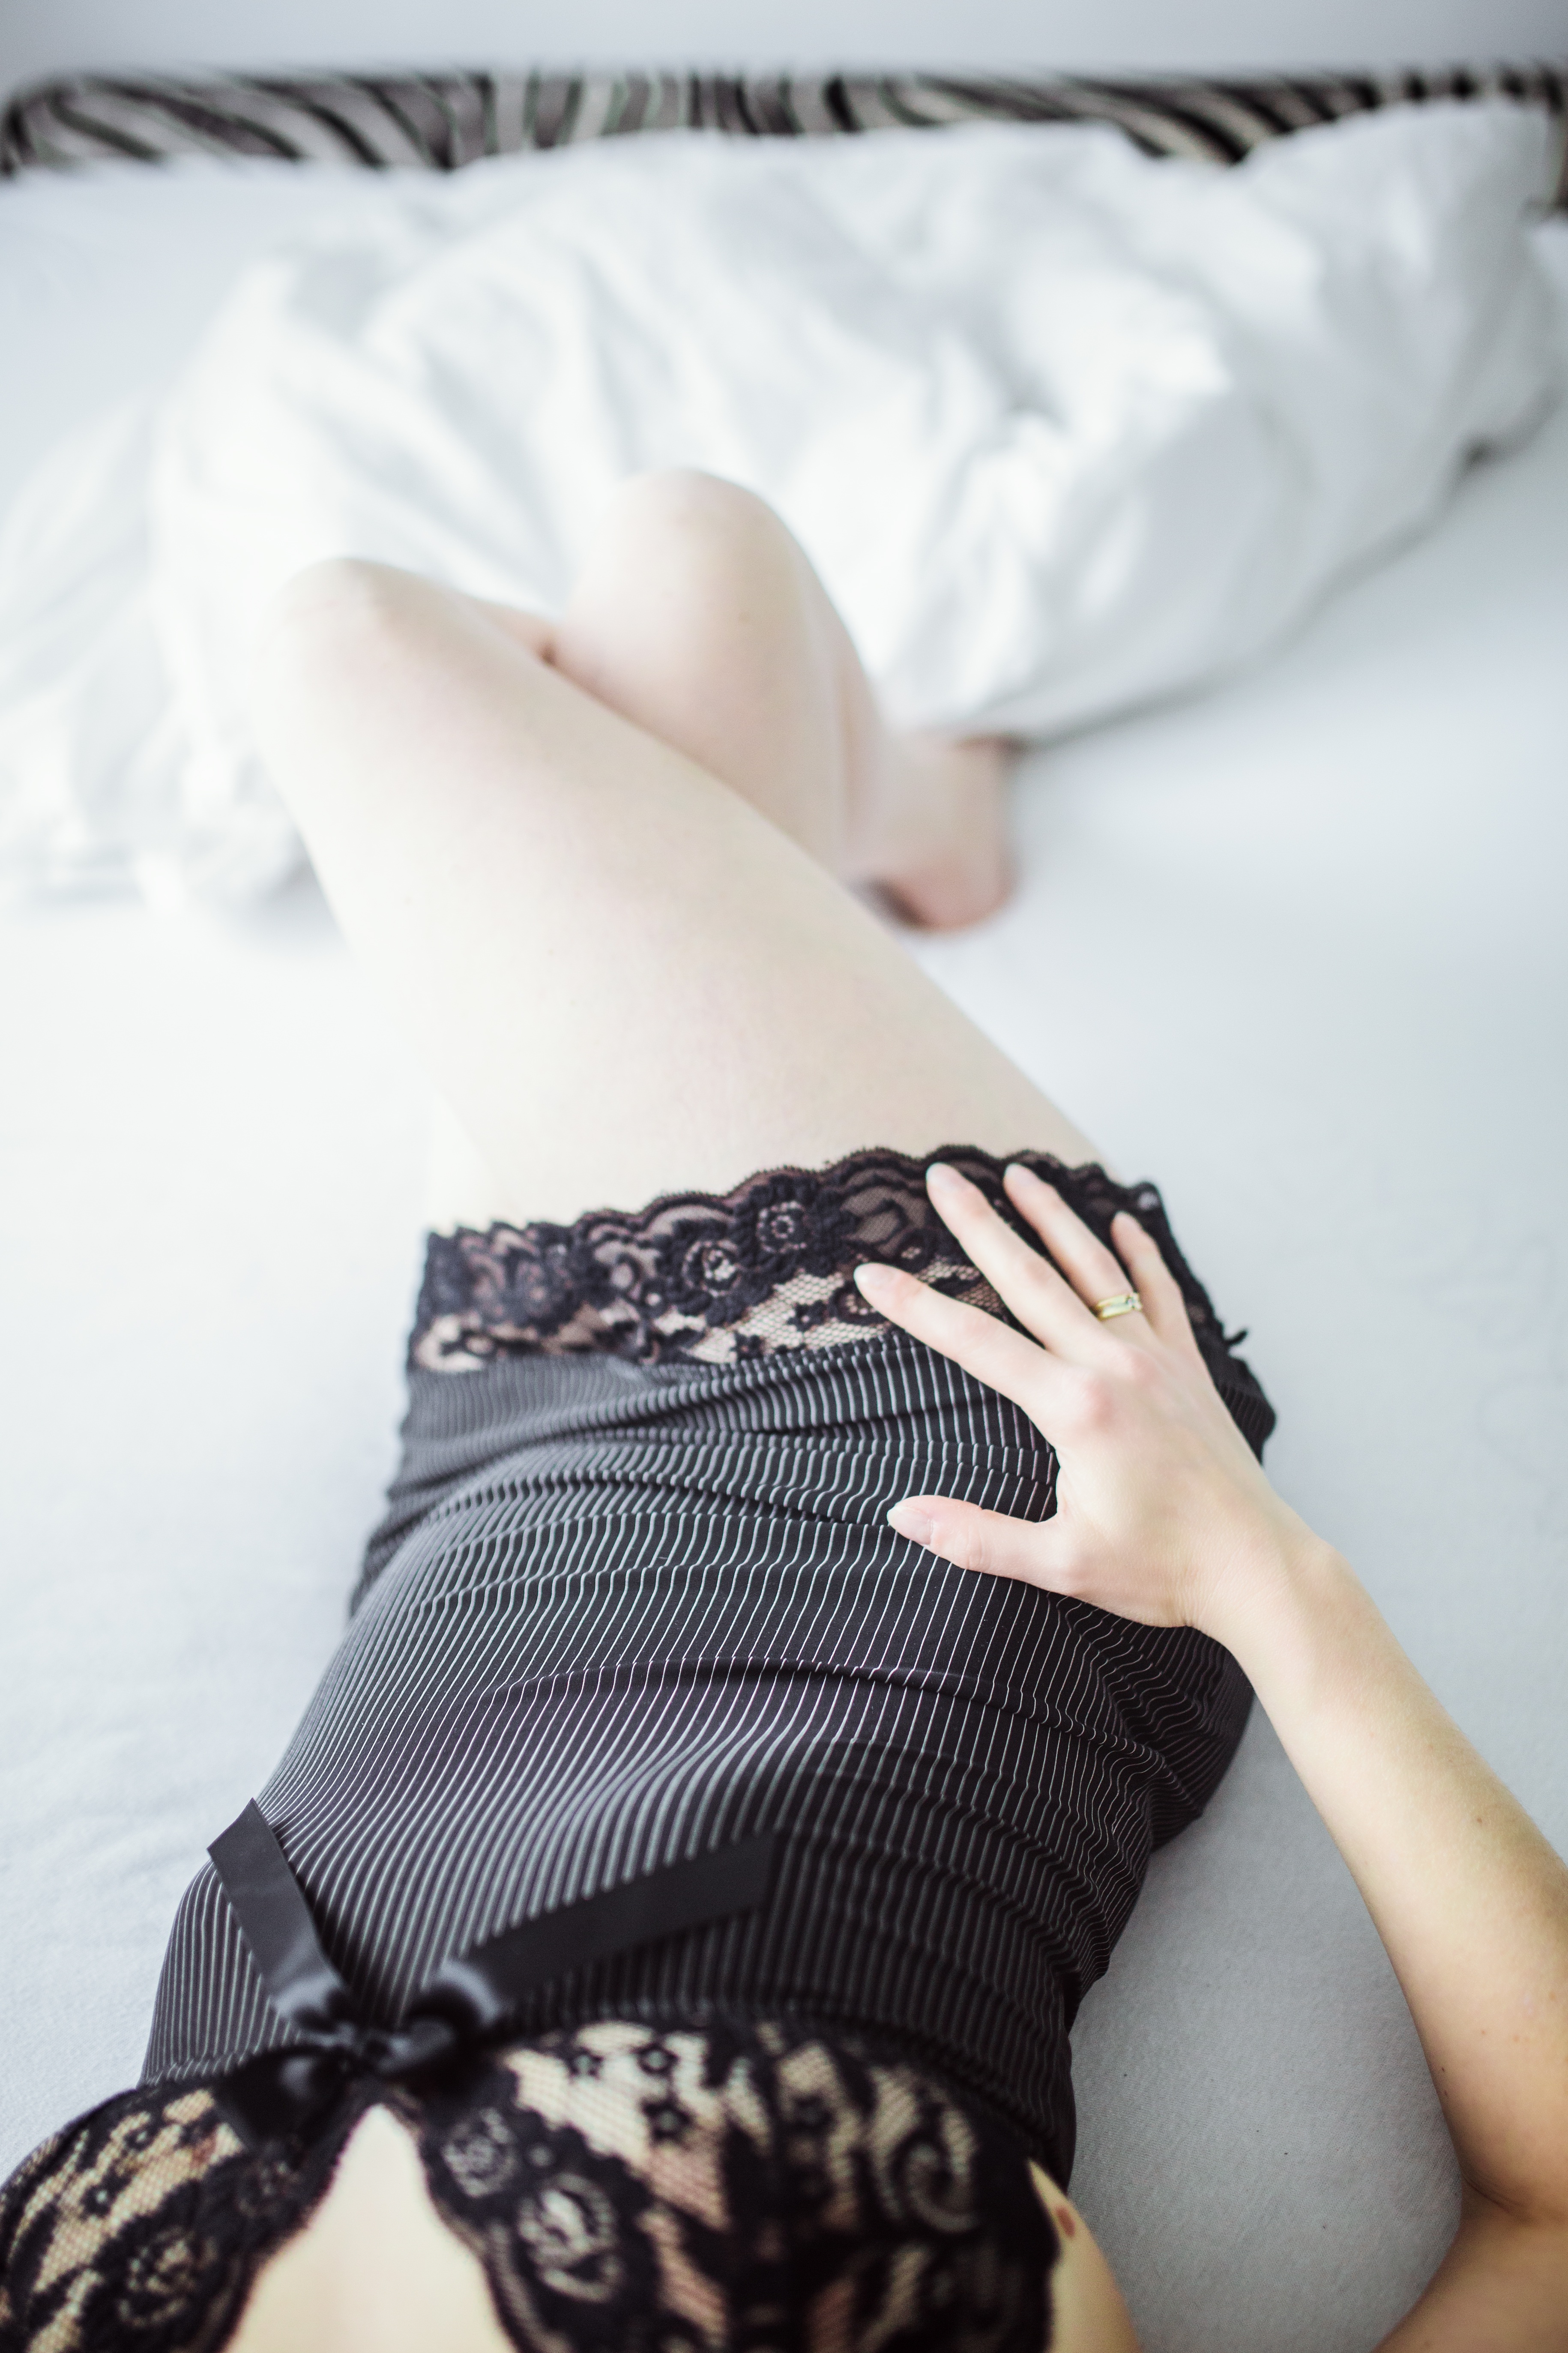
hand, woman, white, female, leg, pattern, finger, fashion, clothing, arm, human body, lingerie, dress, design, bed, thigh, beauty, beautiful, body, sensuality, photo shoot, seduce, act of part of, undergarment